Naji Sabri

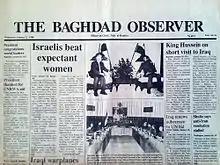
Frontpage of the daily newspaper "The Baghdad Observer", edited by Naji Sabri

Naji Sabri Ahmad Al-Hadithi (born 1951) is an Iraqi former politician who served as the Iraqi Foreign Minister under Saddam Hussein in the lead-up to the 2003 invasion of Iraq.